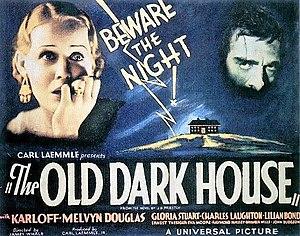
Une soirée étrange ou La Maison de la mort est un film américain réalisé par James Whale, sorti en 1932.